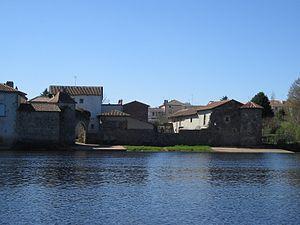
la vienne à Availles-Limouzine en mars 2011
Availles-Limouzine est une commune du Centre-Ouest de la France, située dans le département de la Vienne en région Nouvelle-Aquitaine.